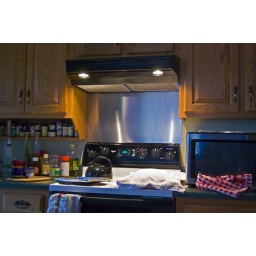
Nice shot of the kitchen in action. That is the bread under a towel rising. :)